Jakarta–Peking Axis

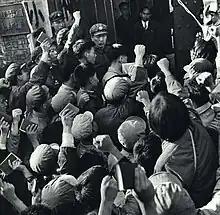
Protest at the Indonesian embassy in Beijing in April 1967 following Suharto's assumption of presidential power

After the birth of the New Order in 1966, Indonesia's foreign policy radically changed. As a result of the attempted coup by the September 30th Movement (G30S) in 1965, relations between Indonesia and China were strained. In fact, the Indonesian Embassy in Beijing was closed for an indefinite period. Meanwhile, confrontation with Malaysia and Singapore was no longer considered appropriate. At that time, the originally confrontational political direction changed, and the Jakarta–Peking axis ended.